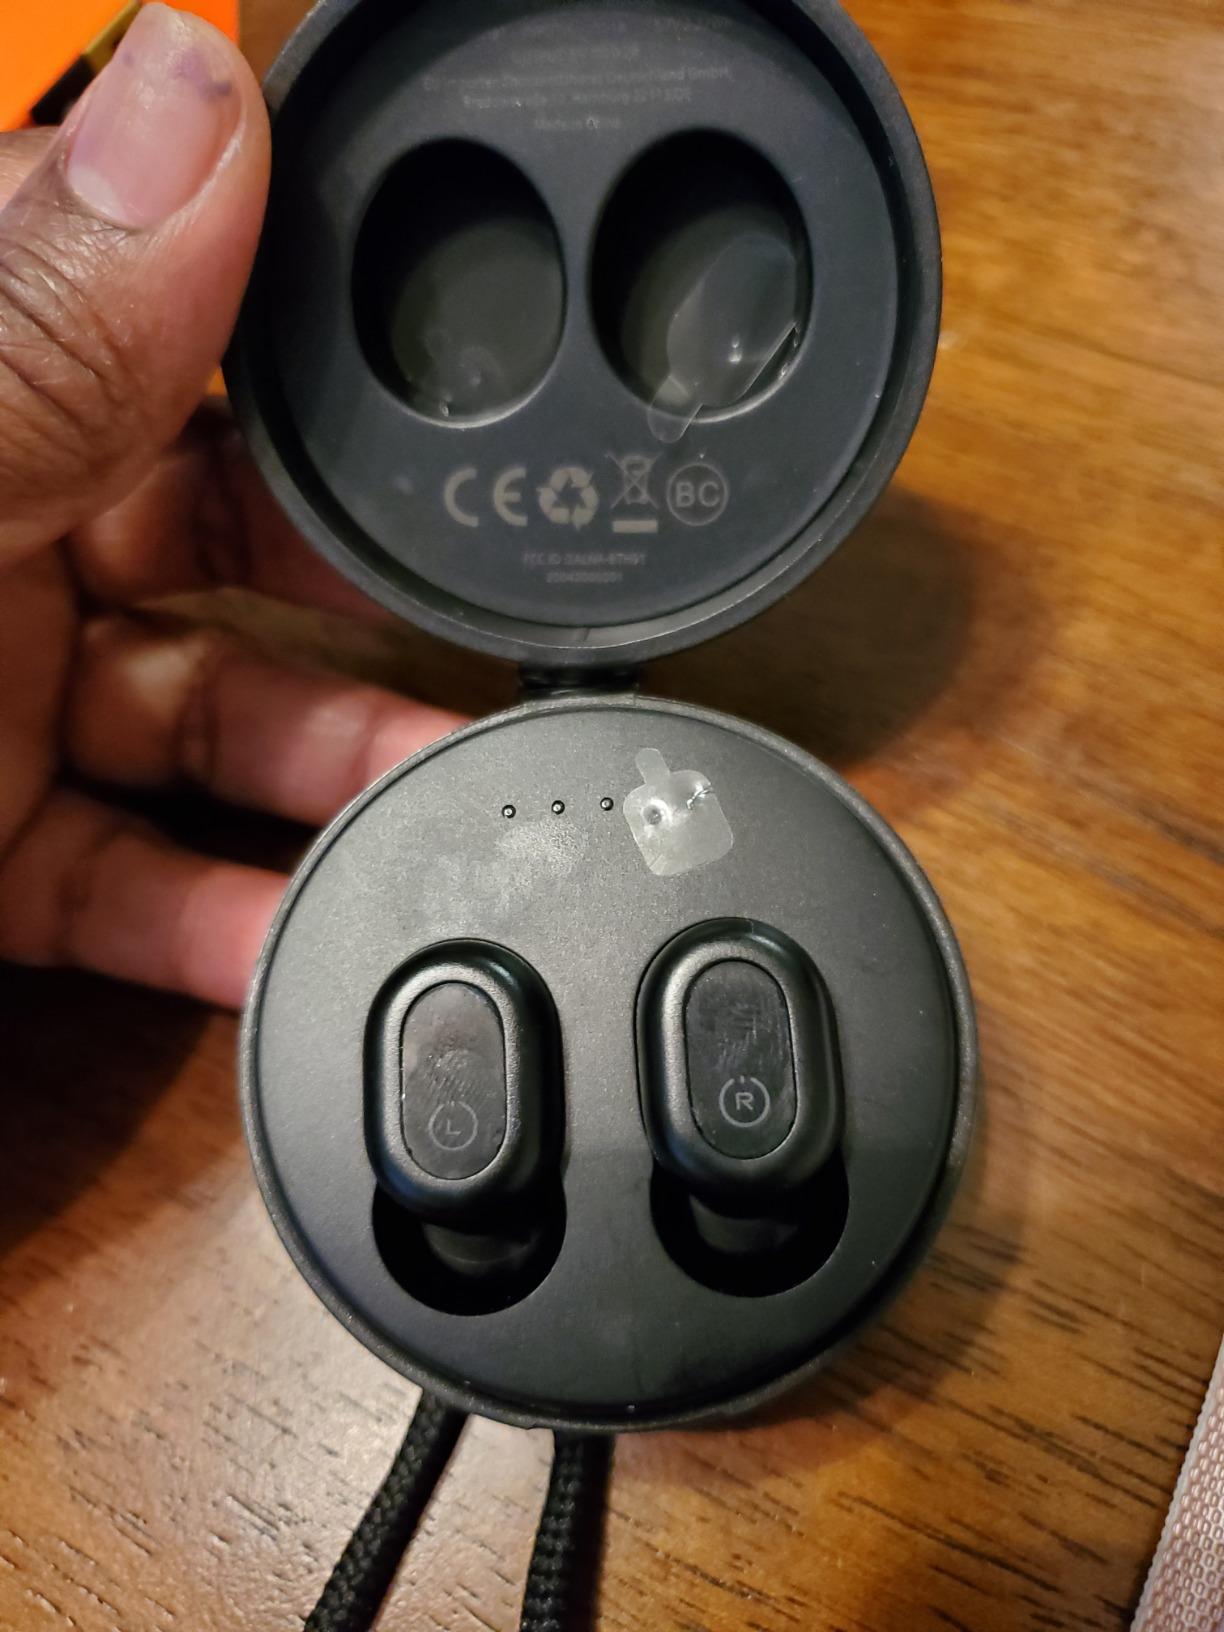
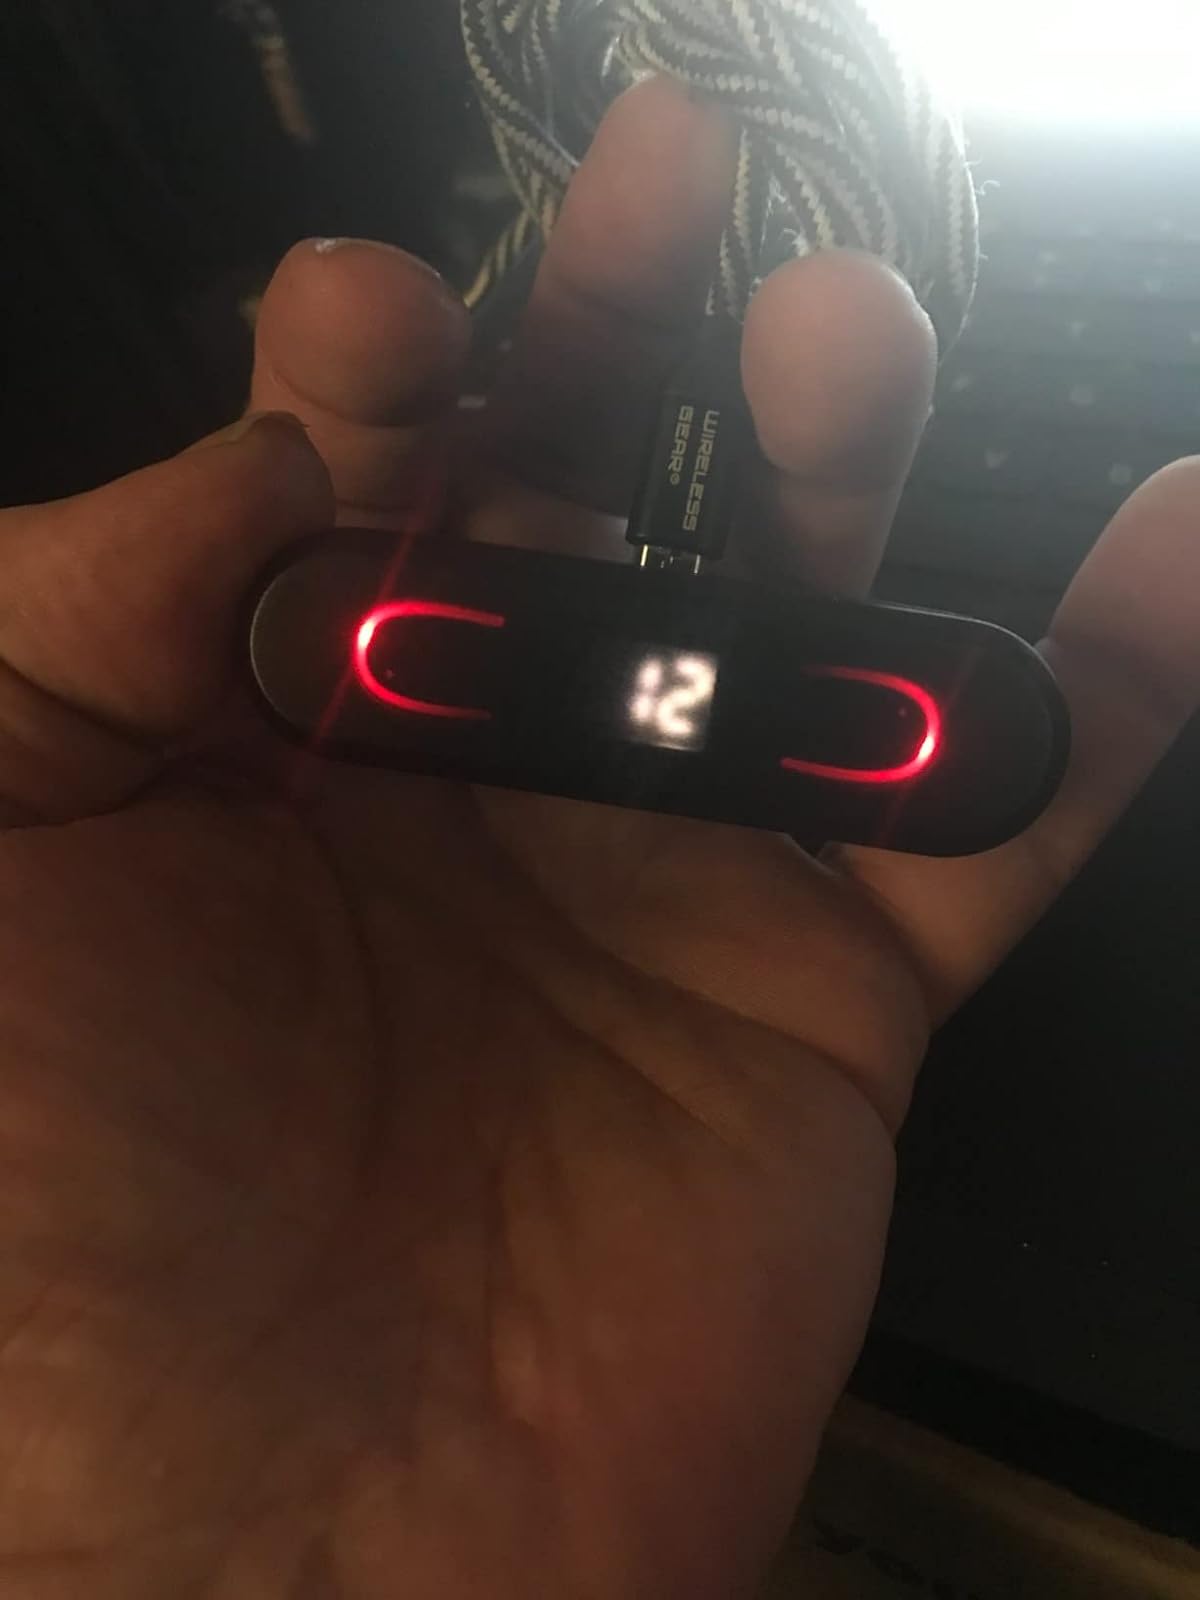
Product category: earbuds
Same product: no